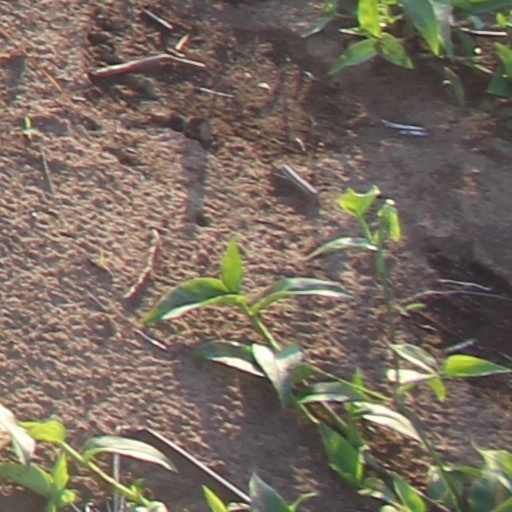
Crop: wheat